Jenisch park

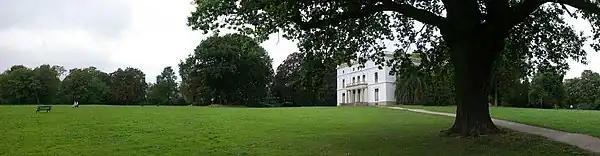
Panorama of park and Jenisch house

The Jenisch Park is the oldest landscaped park in Hamburg, Germany, located in the Othmarschen quarter at the Geest shore of River Elbe. Of the area of 43 ha (110 acres), 8 are a protected. Two museums, Jenisch House and Ernst Barlach House, are located within the park. The river Flottbek flows through the park and into the Elbe at Teufelsbrück.